Heinrich Laretei

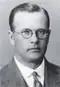
Heinrich Laretei

Heinrich Laretei (4 January 1892 – 3 April 1973) was an Estonian politician, diplomat and soldier. He was a member of the II and III Riigikogu. In 1926, he served as Minister of the Interior. After leaving the Riigikogu in November of that year, Laretei was succeeded by Alo Karineel.